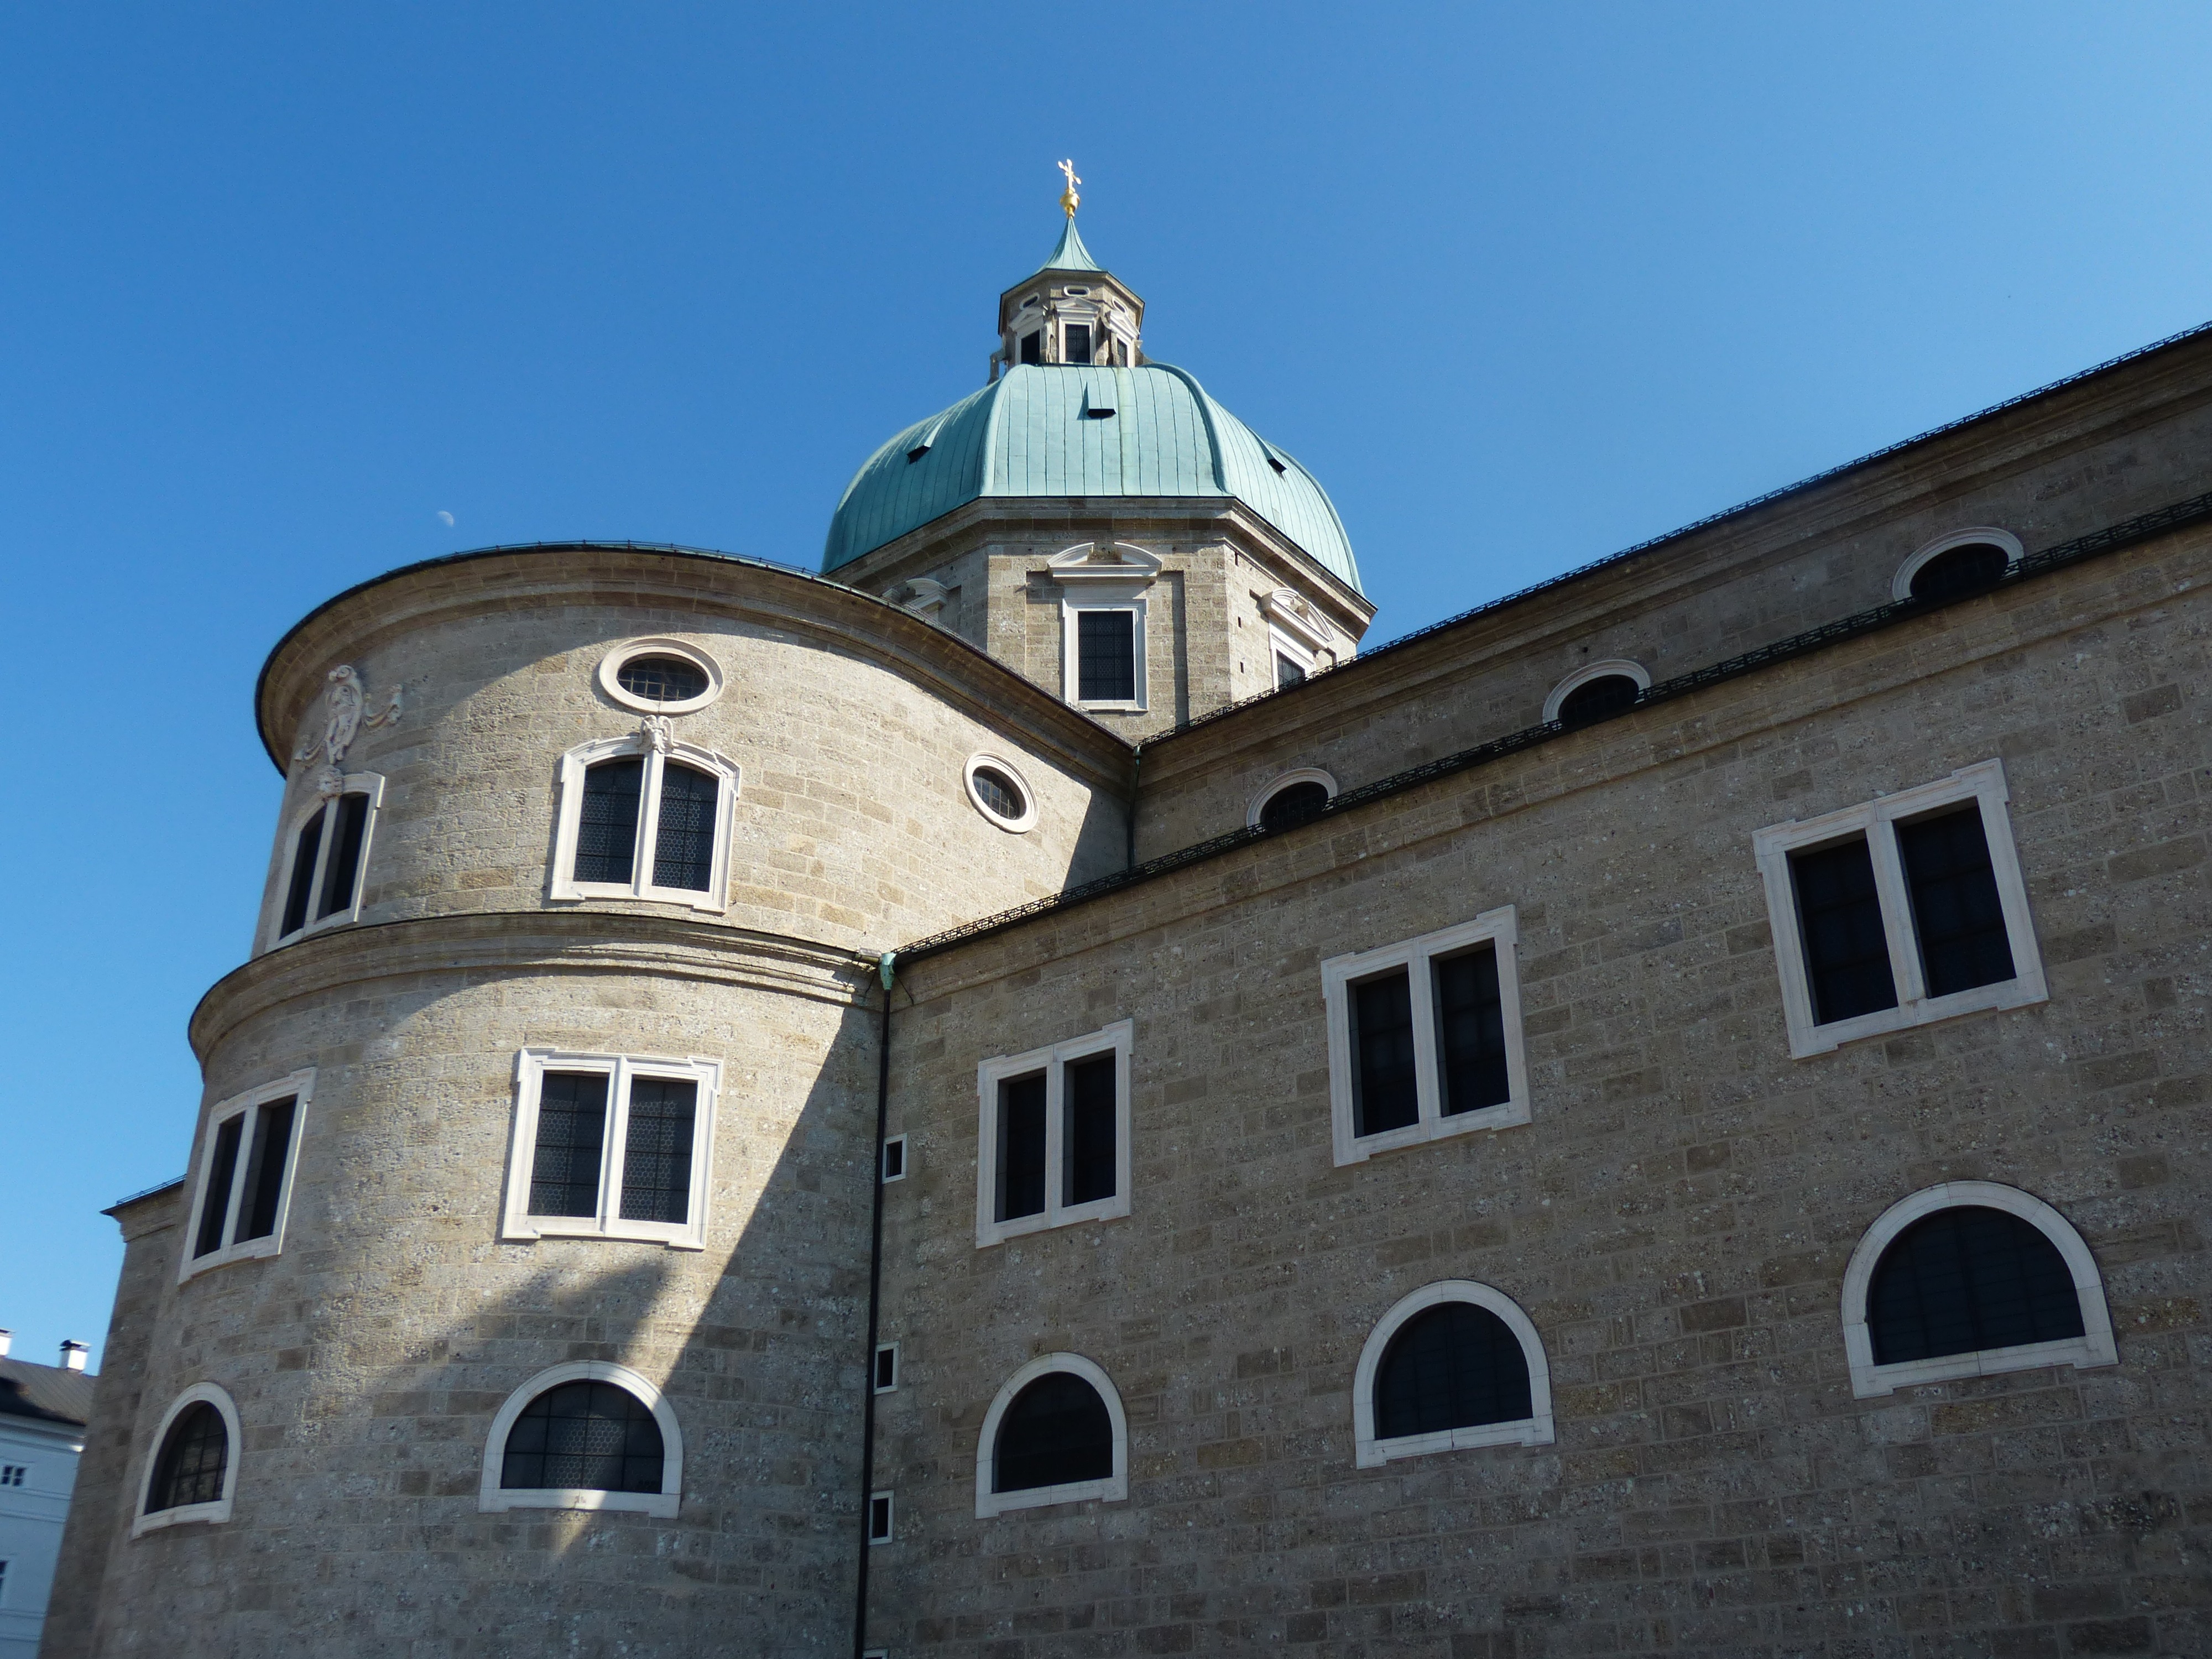
building, chateau, tower, castle, italy, facade, church, cathedral, place of worship, bell tower, austria, steeple, monastery, nave, unesco, dome, dom, middle ages, baroque, salzburg, transept, virgil, historic preservation, unesco world heritage, baroque building, historic centre, world heritage site, roman catholic, salzburg cathedral, spanish missions in california, residenzplatz, archdiocese of salzburg, rupert